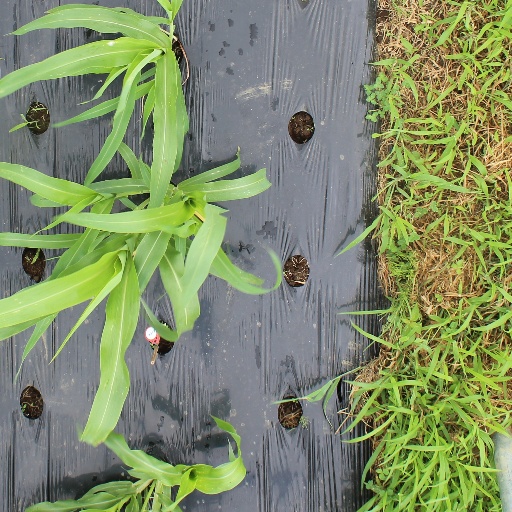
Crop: sorghum